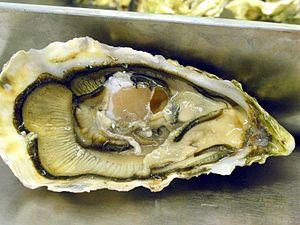
Crassostrea gigas après extraction du coeur
Magallana gigas est une dénomination controversée, de l'huître creuse du Pacifique, Crassostrea gigas. il s'agit d'une « huître creuse » du genre Magallana originaire du nord-ouest de l'Océan Pacifique. Elle est souvent dénommée « huitre japonaise », cette dénomination vernaculaire ambigüe se rapportant préférablement à la Magallana nippona. Introduite à travers le monde depuis le début du XXᵉ siècle à des fins économiques pour remplacer les stocks d'huîtres indigènes épuisés par la surexploitation ou les maladies, elle est devenue l'huitre la plus élevée au monde. Sa production globale était en 2003 de 4,38 millions de tonnes, dépassant ainsi toutes les autres espèces marines relevant de l'aquaculture. Elle représente 99 % de la production française au début du XXIᵉ siècle.